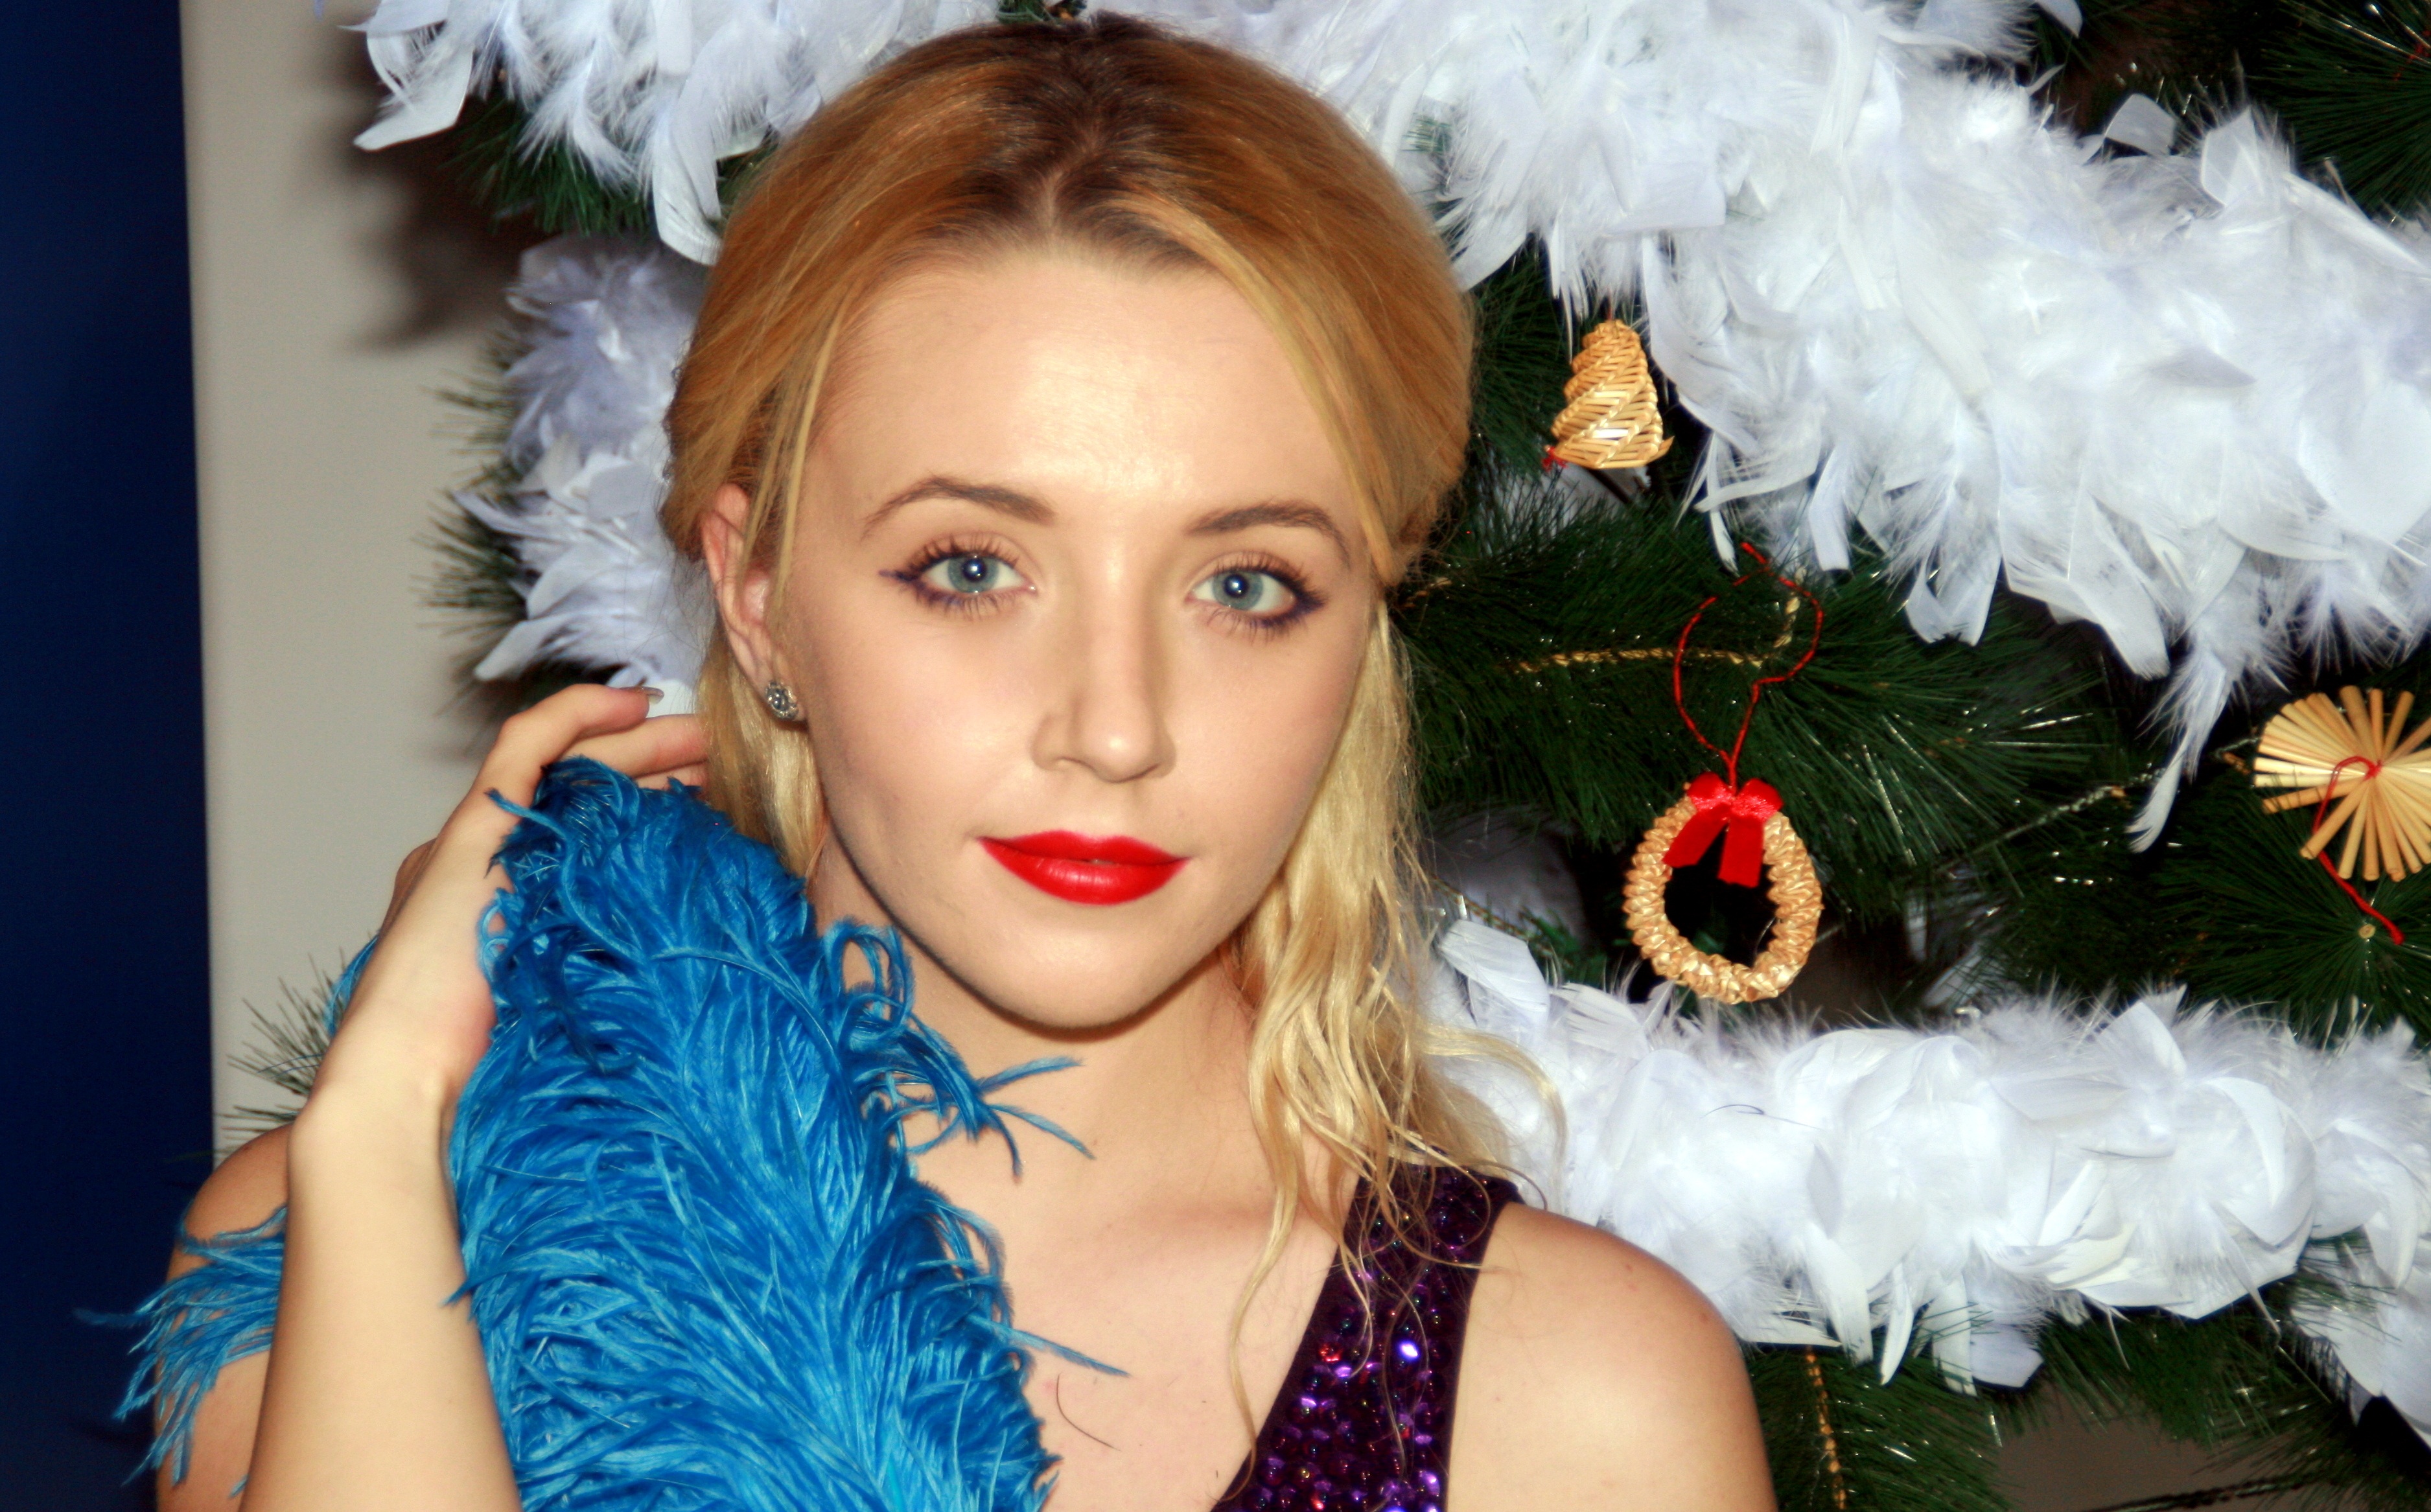
girl, hair, model, fashion, christmas, christmas tree, hairstyle, long hair, dress, holidays, tinsel, beauty, blond, decorations, snowflakes, photo shoot